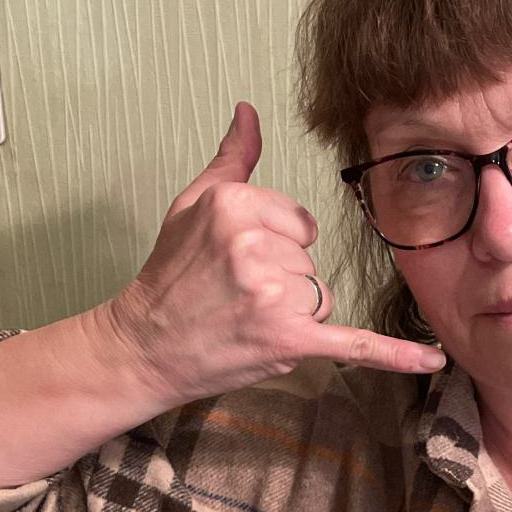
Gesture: call